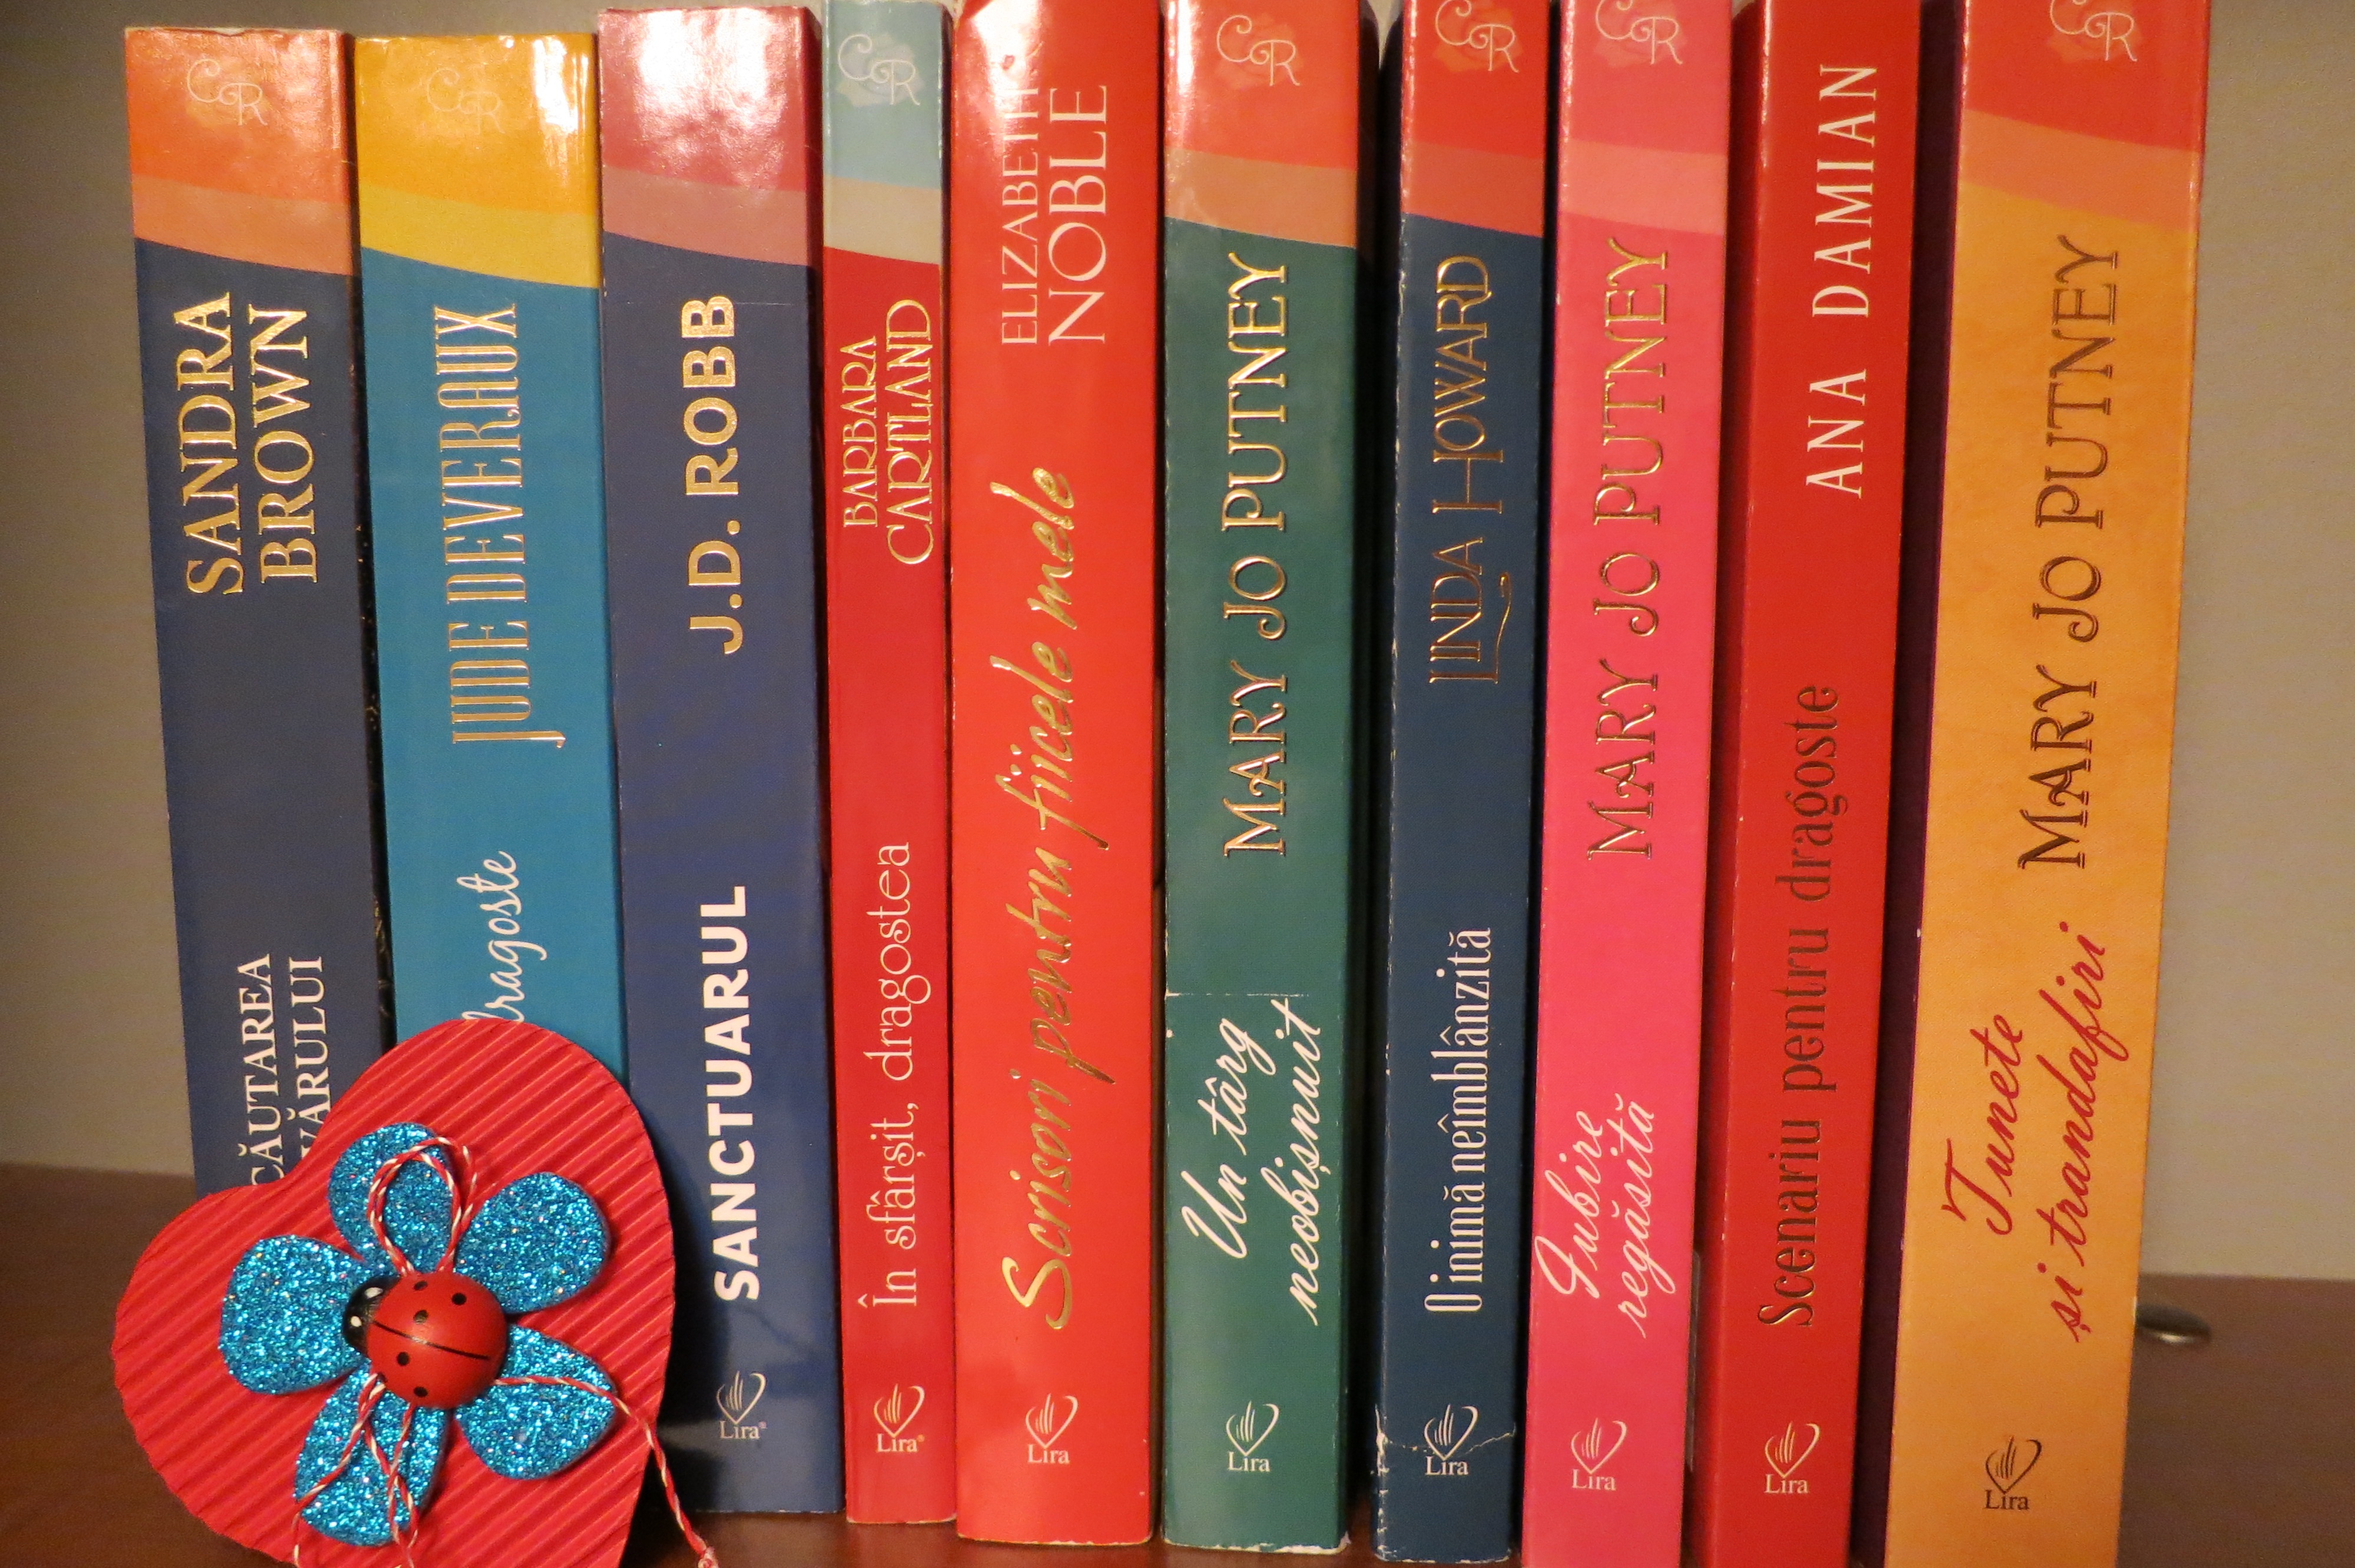
book, love, color, romance, text, women's day, publication, march 8, martisor